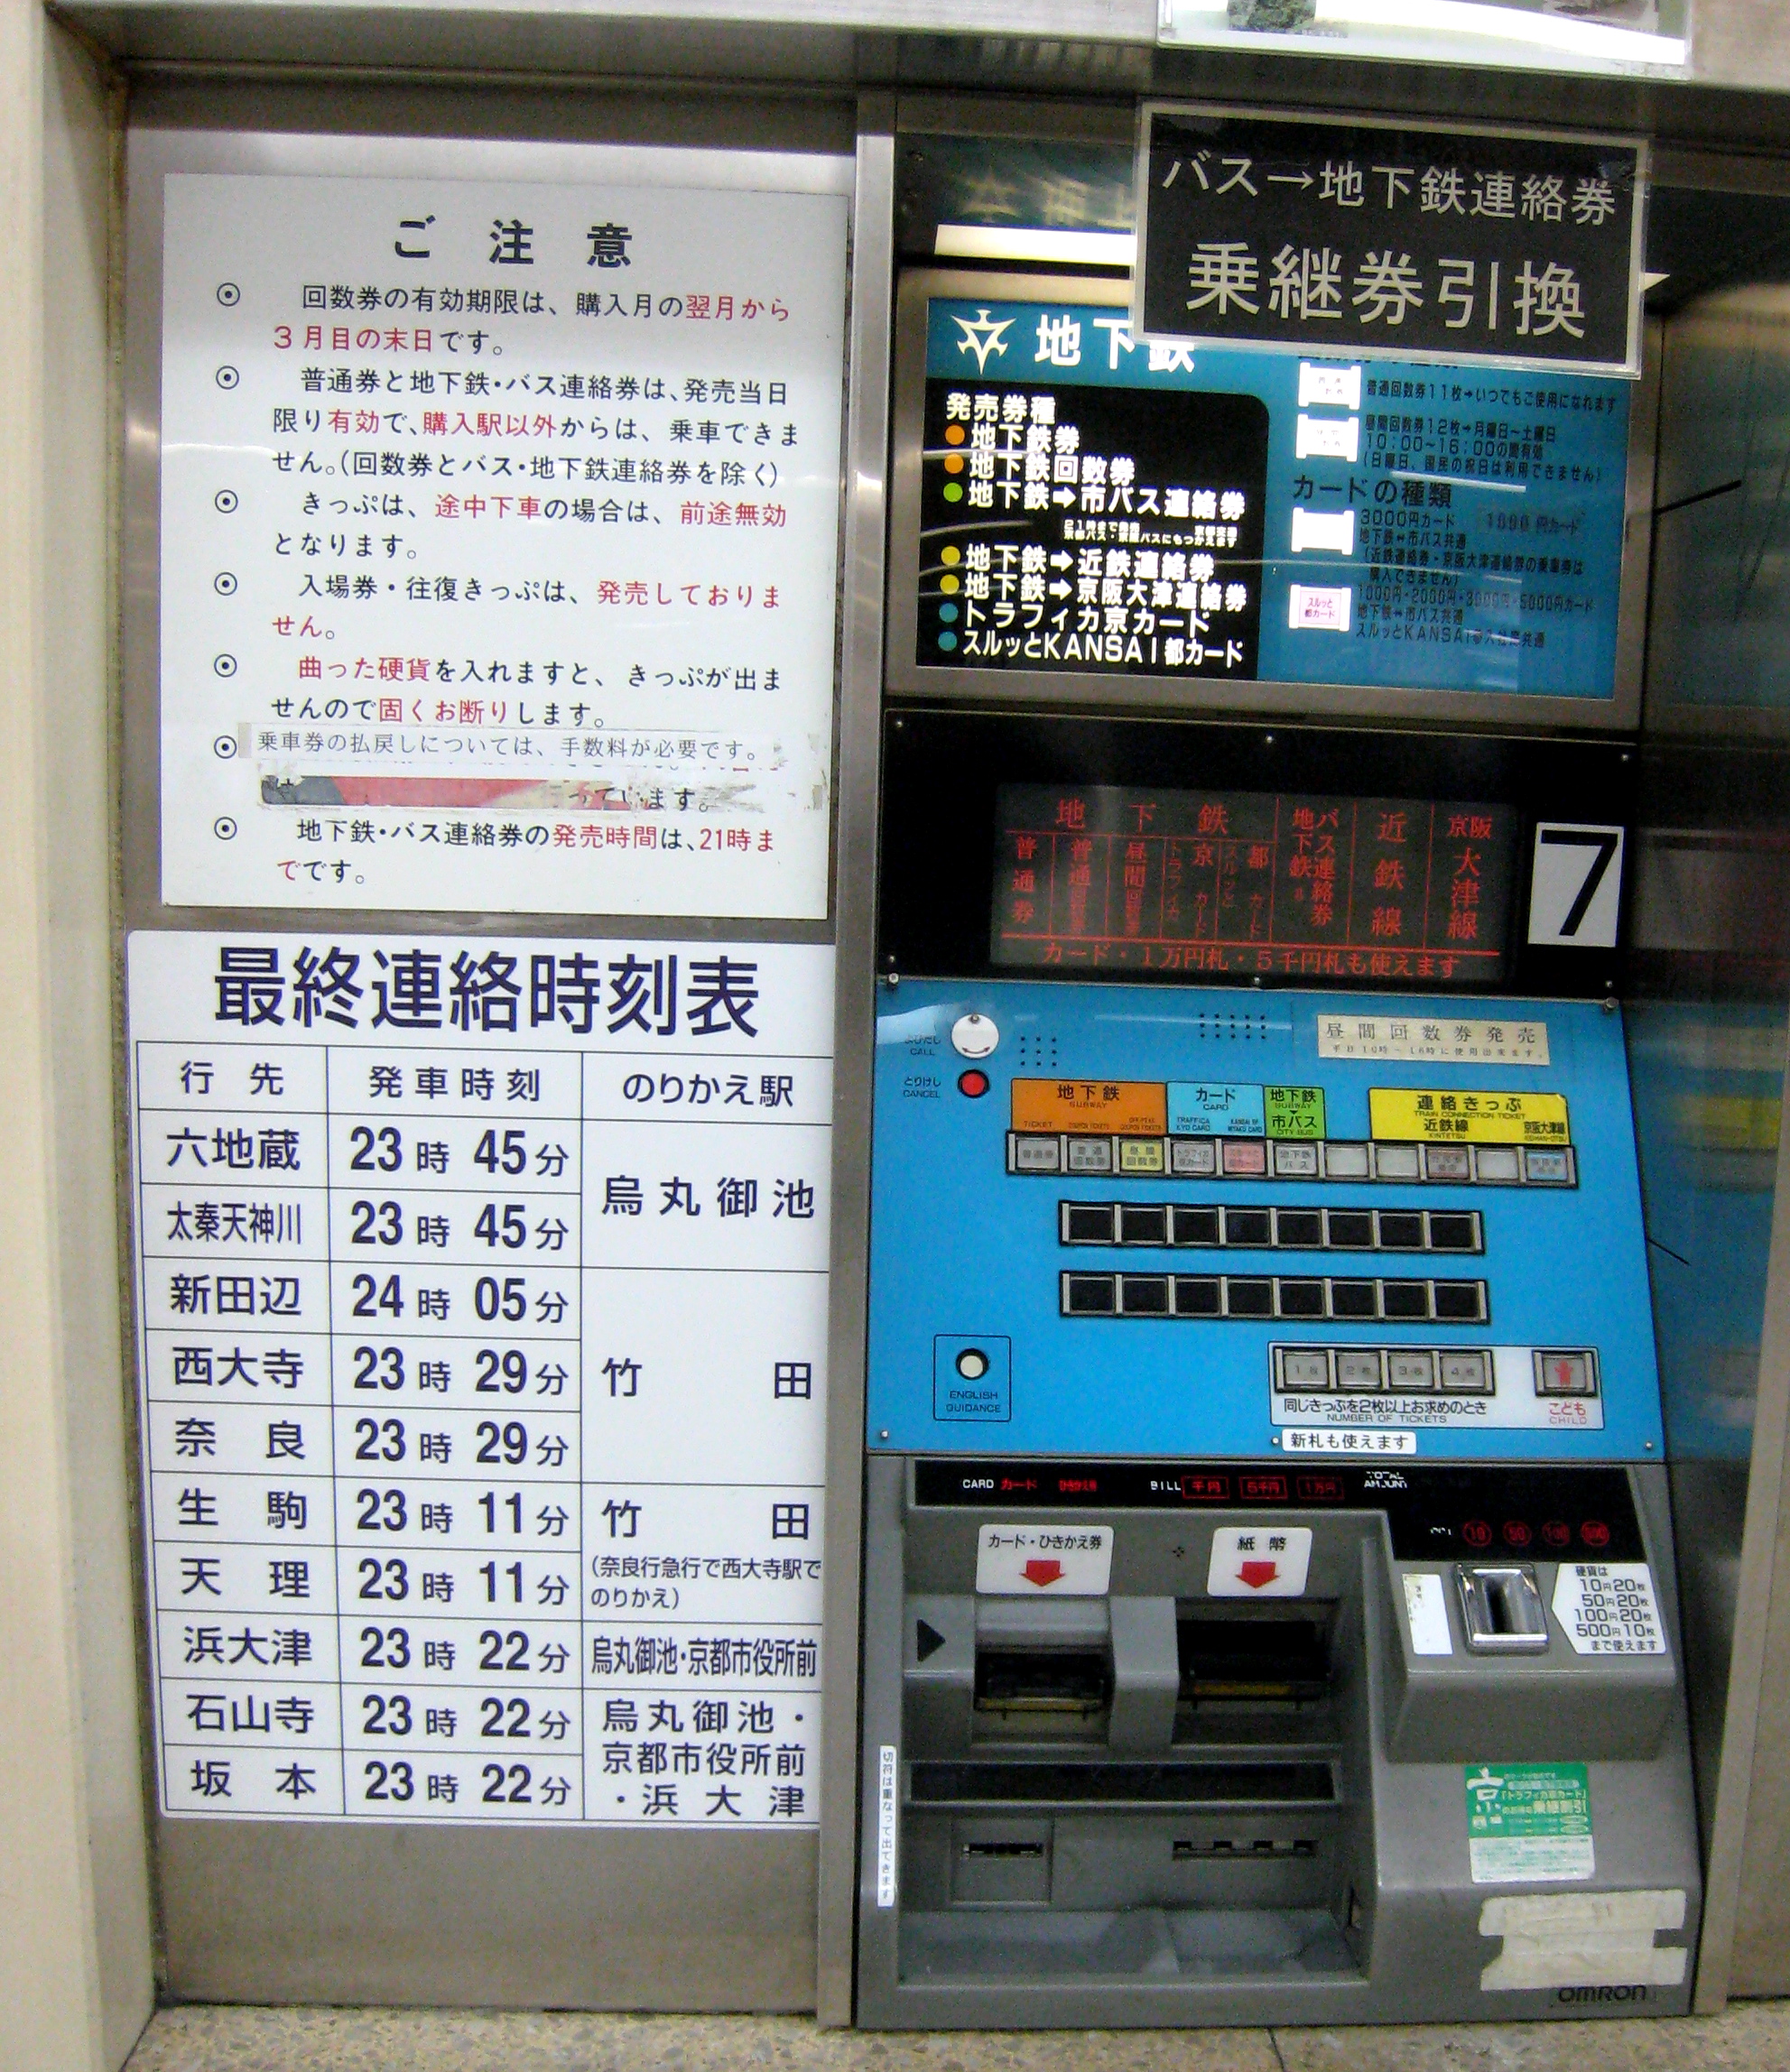
machine, japan, cash